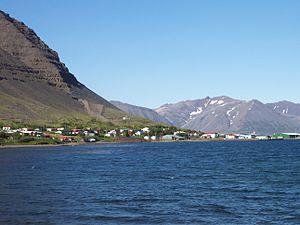
L’Arnarfjörður, toponyme islandais signifiant littéralement en français « le fjord de l'aigle », est un fjord d'Islande situé dans le Nord-Ouest du pays, dans les Vestfirðir. Long de 30 km et large de 5 à 10 km, il est délimité par les pointes de Kópanes au sud et de Sléttanes au nord. Sa seule localité importante est le village de Bíldudalur accessible par la route 63.